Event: Nepal Earthquake
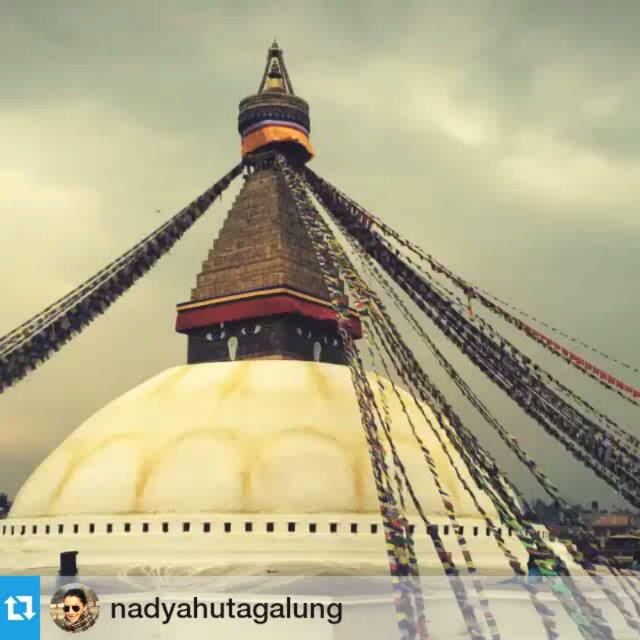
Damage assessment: no_damage